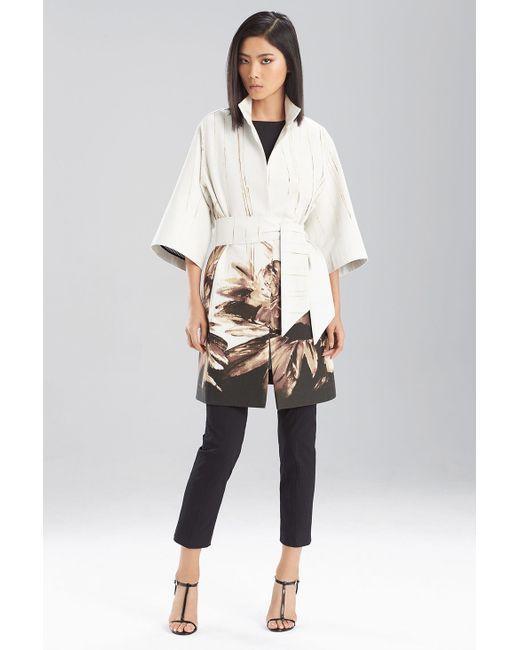
Weißer Mantel mit Blumenmuster für Frauen